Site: brandenburg
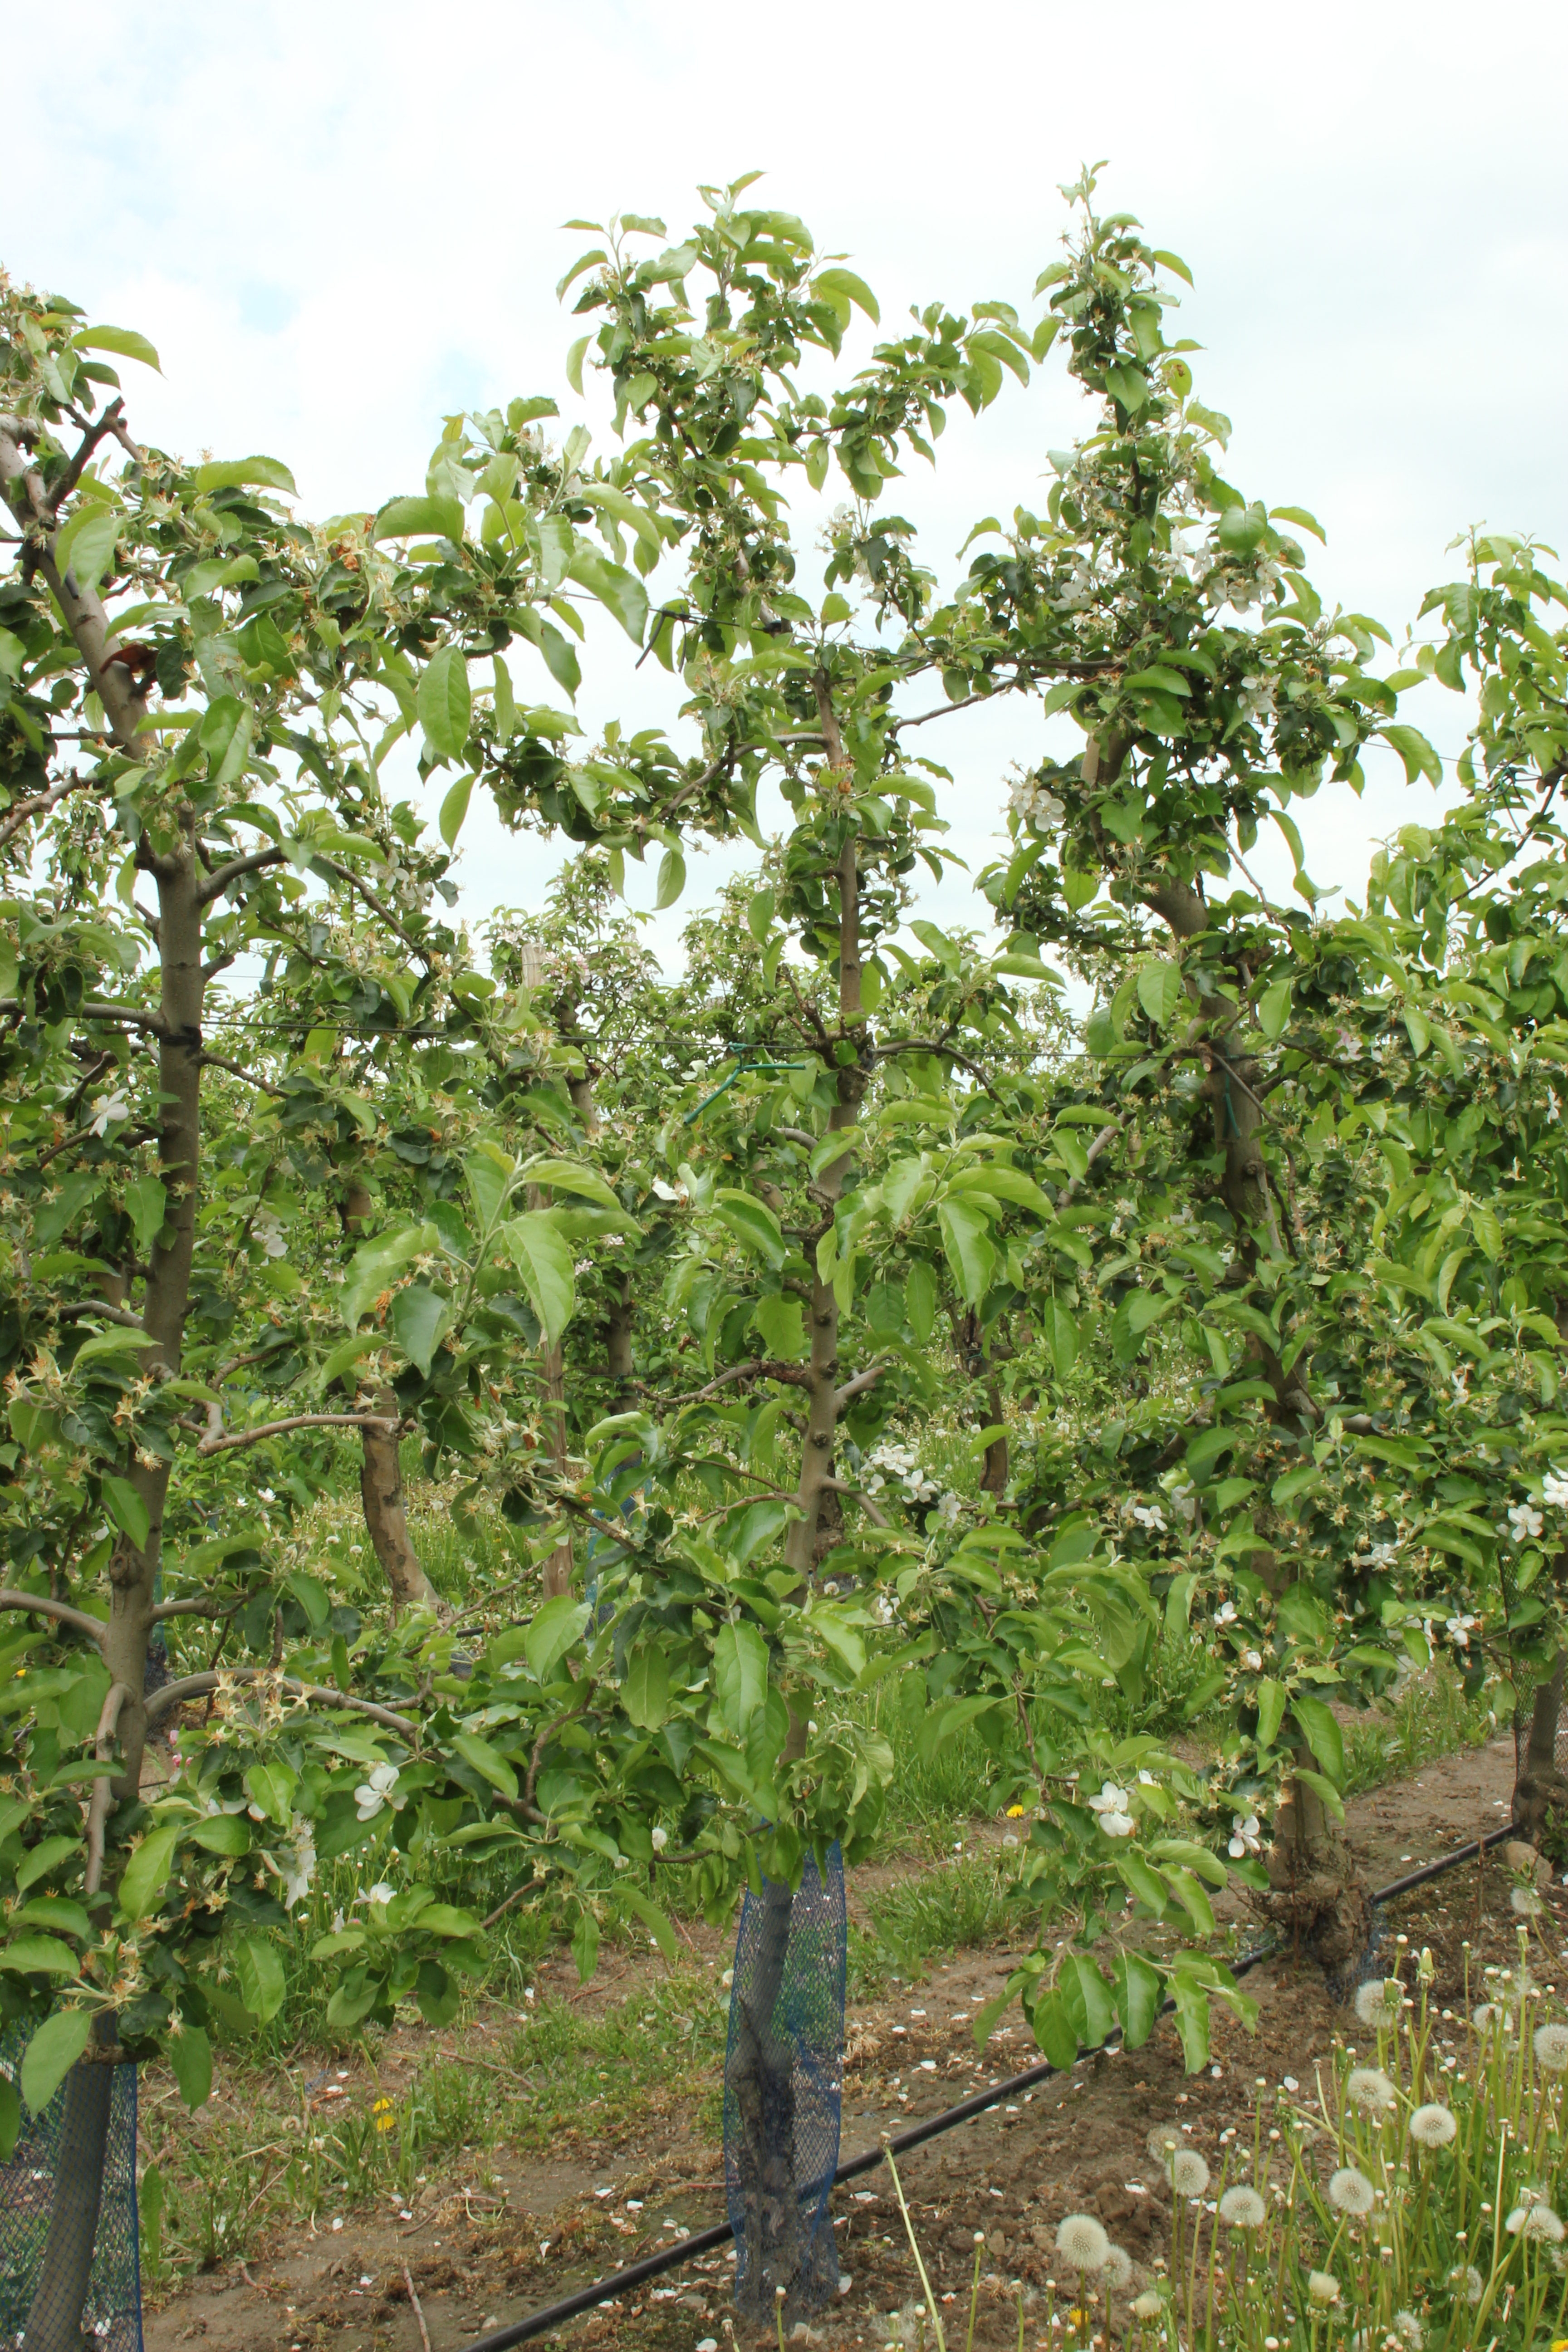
Growth stage (BBCH 67): Flowering